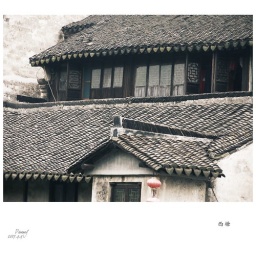
windows of hotel beside the river of xitang